American Civil War spies

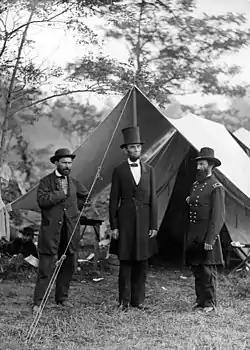
Allan Pinkerton (left) with Abraham Lincoln

The Union's intelligence-gathering initiatives were decentralized. Allan Pinkerton worked for Maj. Gen. George B. McClellan and created the United States Secret Service. Lafayette C. Baker conducted intelligence and security work for Lieutenant General Winfield Scott, commander-in-chief of the U.S. Army. President Abraham Lincoln hired William Alvin Lloyd to spy in the South and report to Lincoln directly.